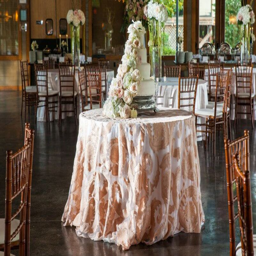
the couple 's cake table was adorned with a custom linen and coordinating blooms .